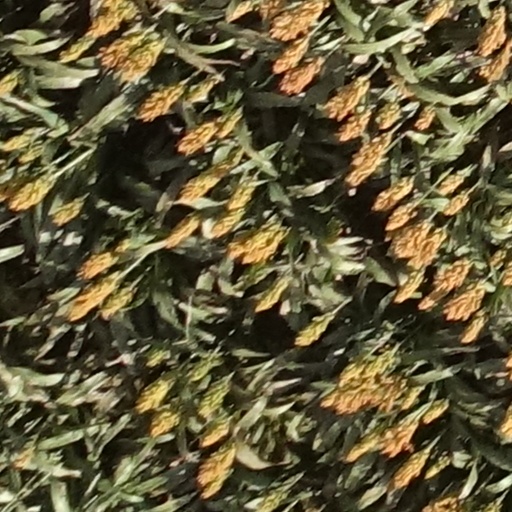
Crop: sorghum